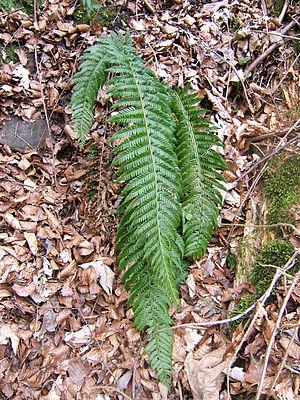
Cette liste de Tracheophyta de Bosnie-Herzégovine, ainsi que d’espèces introduites est un aperçu incomplet d’espèces de mousses, de fougères, de gymnospermes et d’angiospermes citées dans la littérature disponible en langues bosniaque, croate, serbe et serbo-croate. Cet aperçu n’inclue pas des espèces cultivées ni celles occasionnellement introduites.